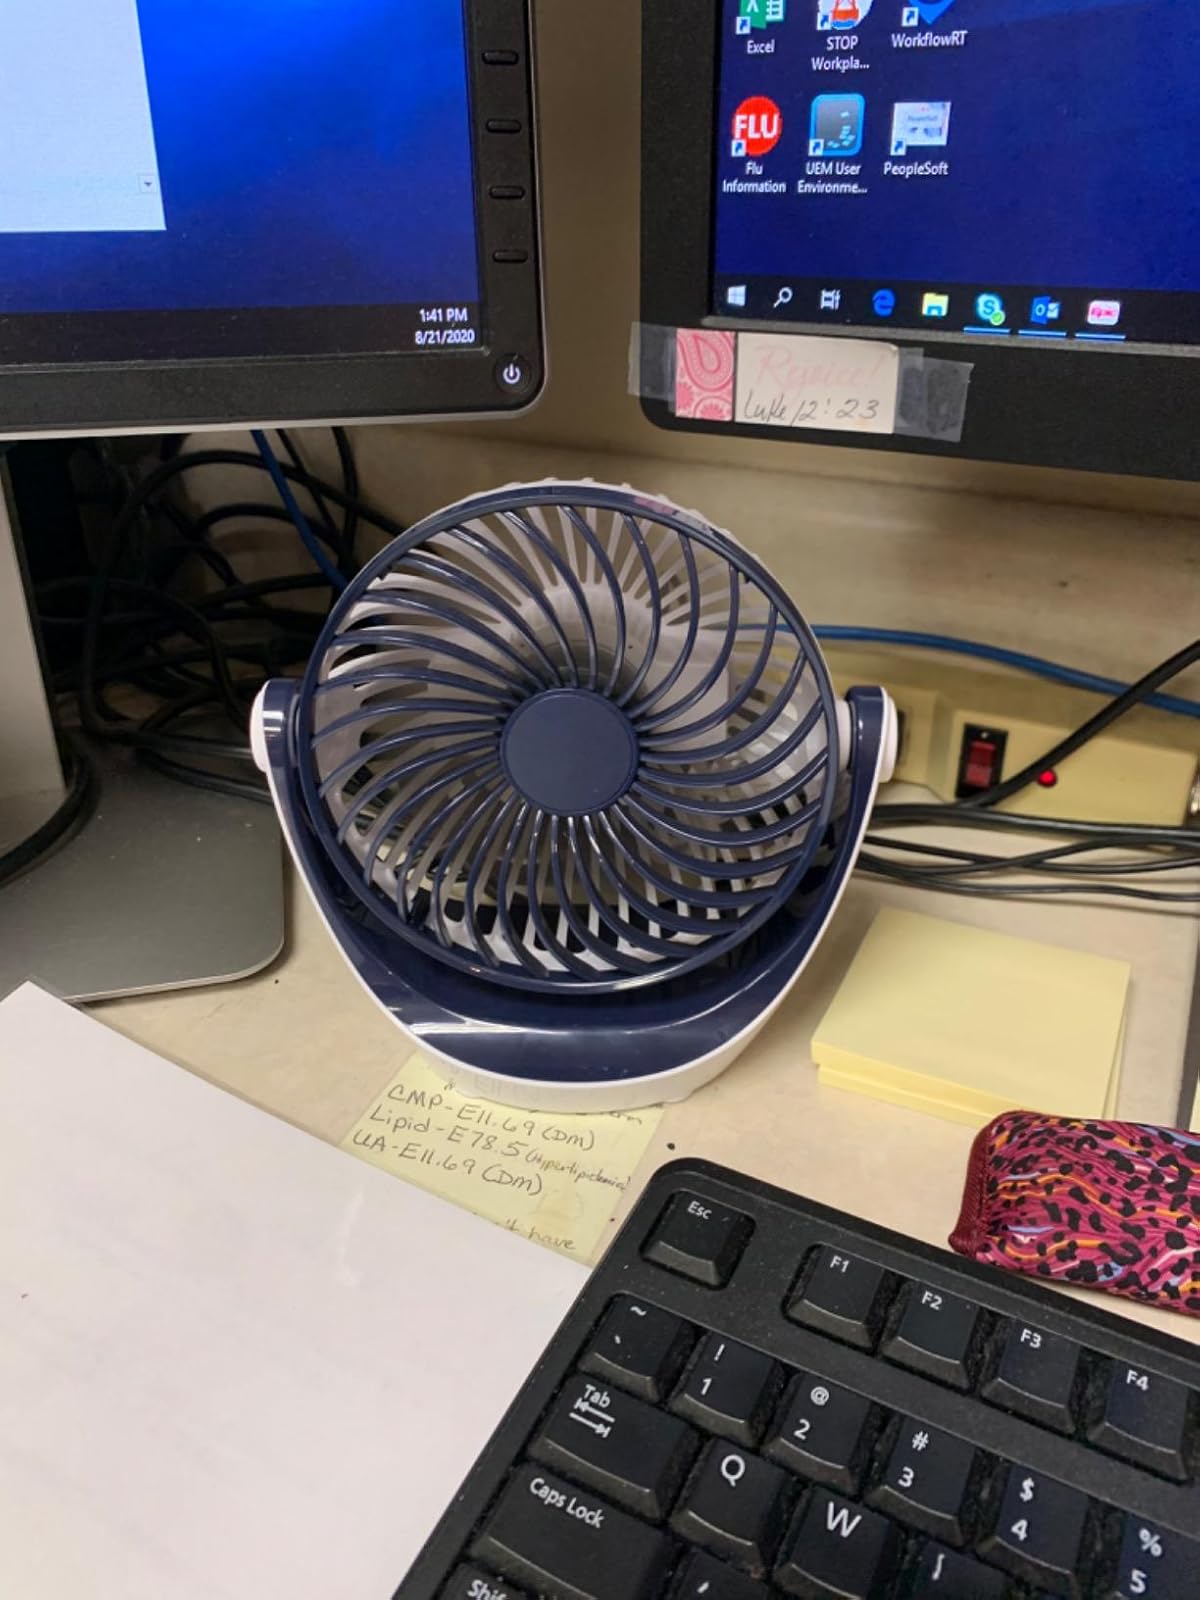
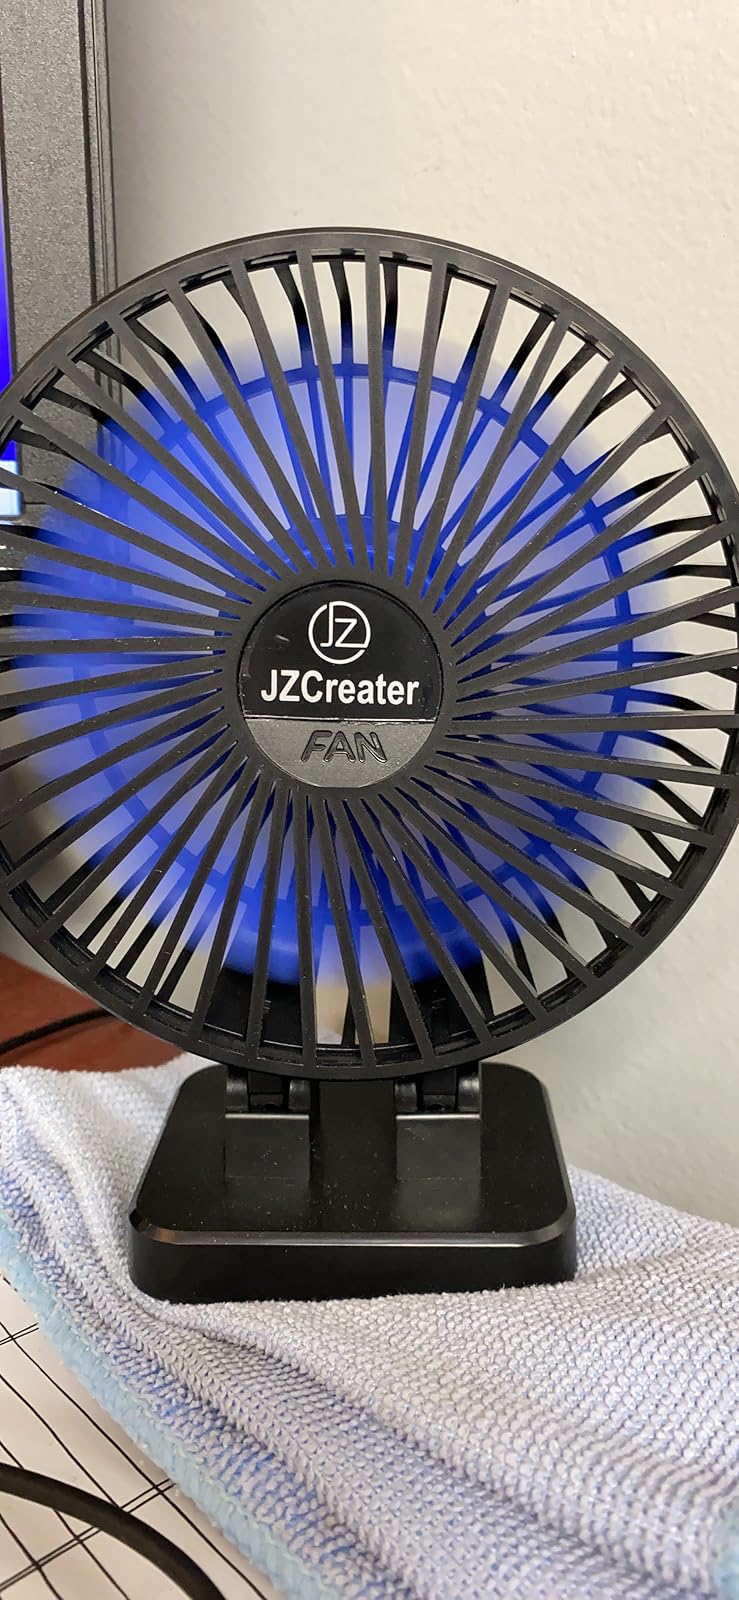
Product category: fan
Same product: no